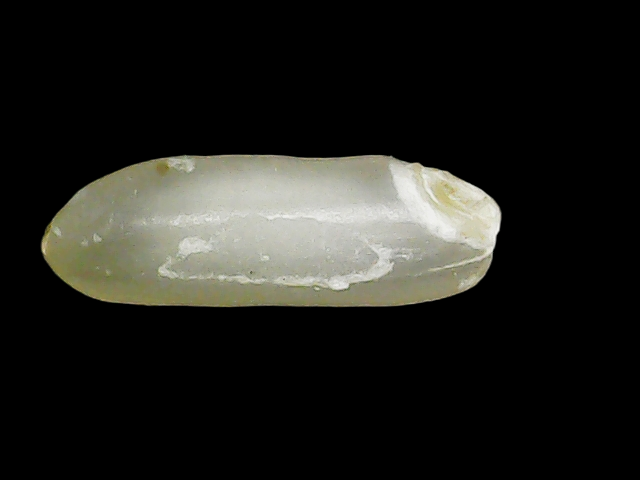
Rice variety: Binadhan24